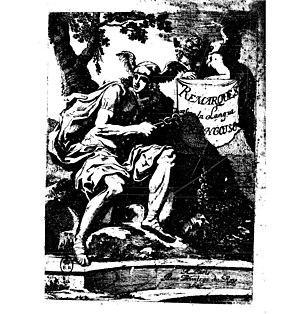
Vaugelas, Remarques sur la langue françoise, 1647.